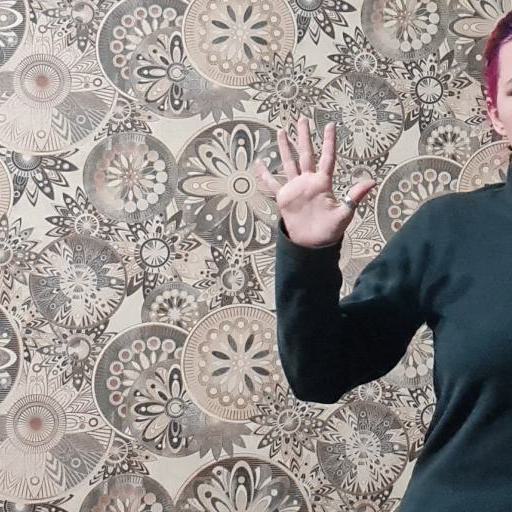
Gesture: palm